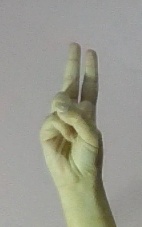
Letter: taa